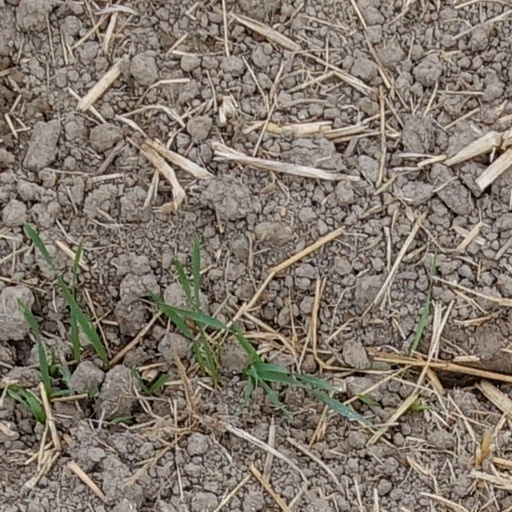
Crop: wheat